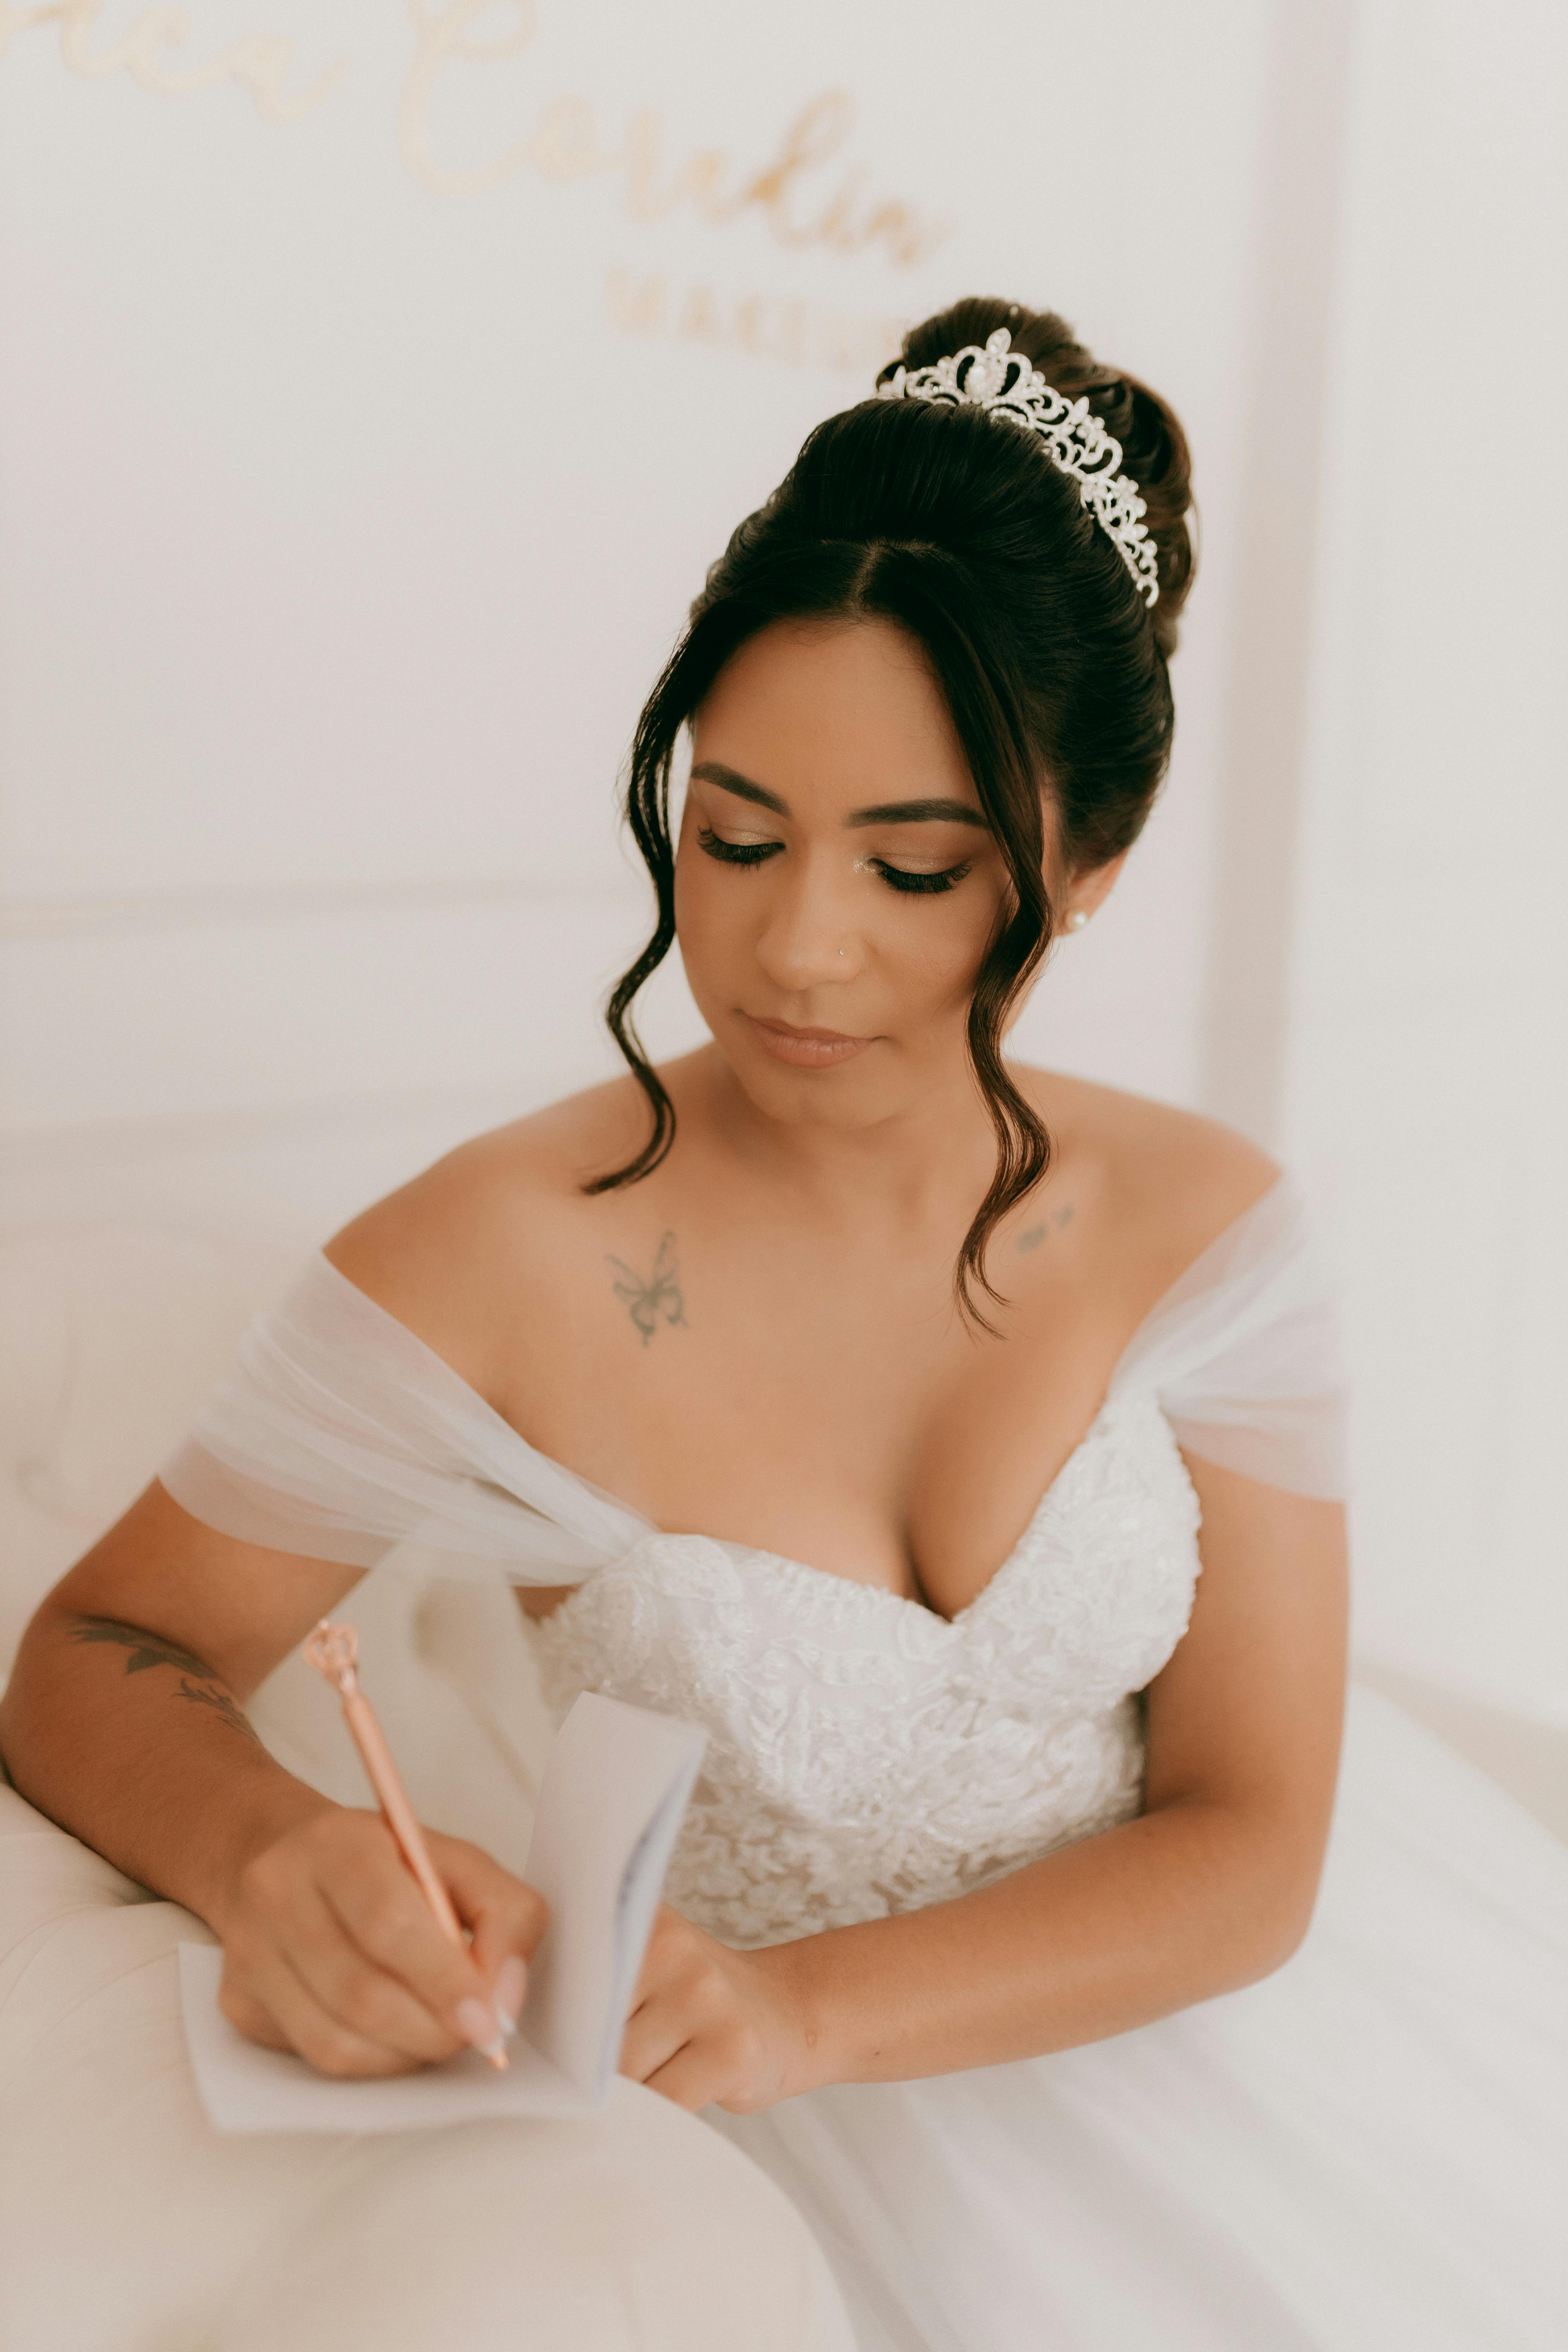
woman, shoulder, wedding dress, bride, bridal clothing, dress, event, gown, formal wear, headpiece, wedding, Strapless dress, veil, bridal party dress, happiness, haute couture, long hair, bridal veil, ceremony, embellishment, lace, wedding ceremony supply, bun, chignon, Human back, tiara, photo shoot, marriage